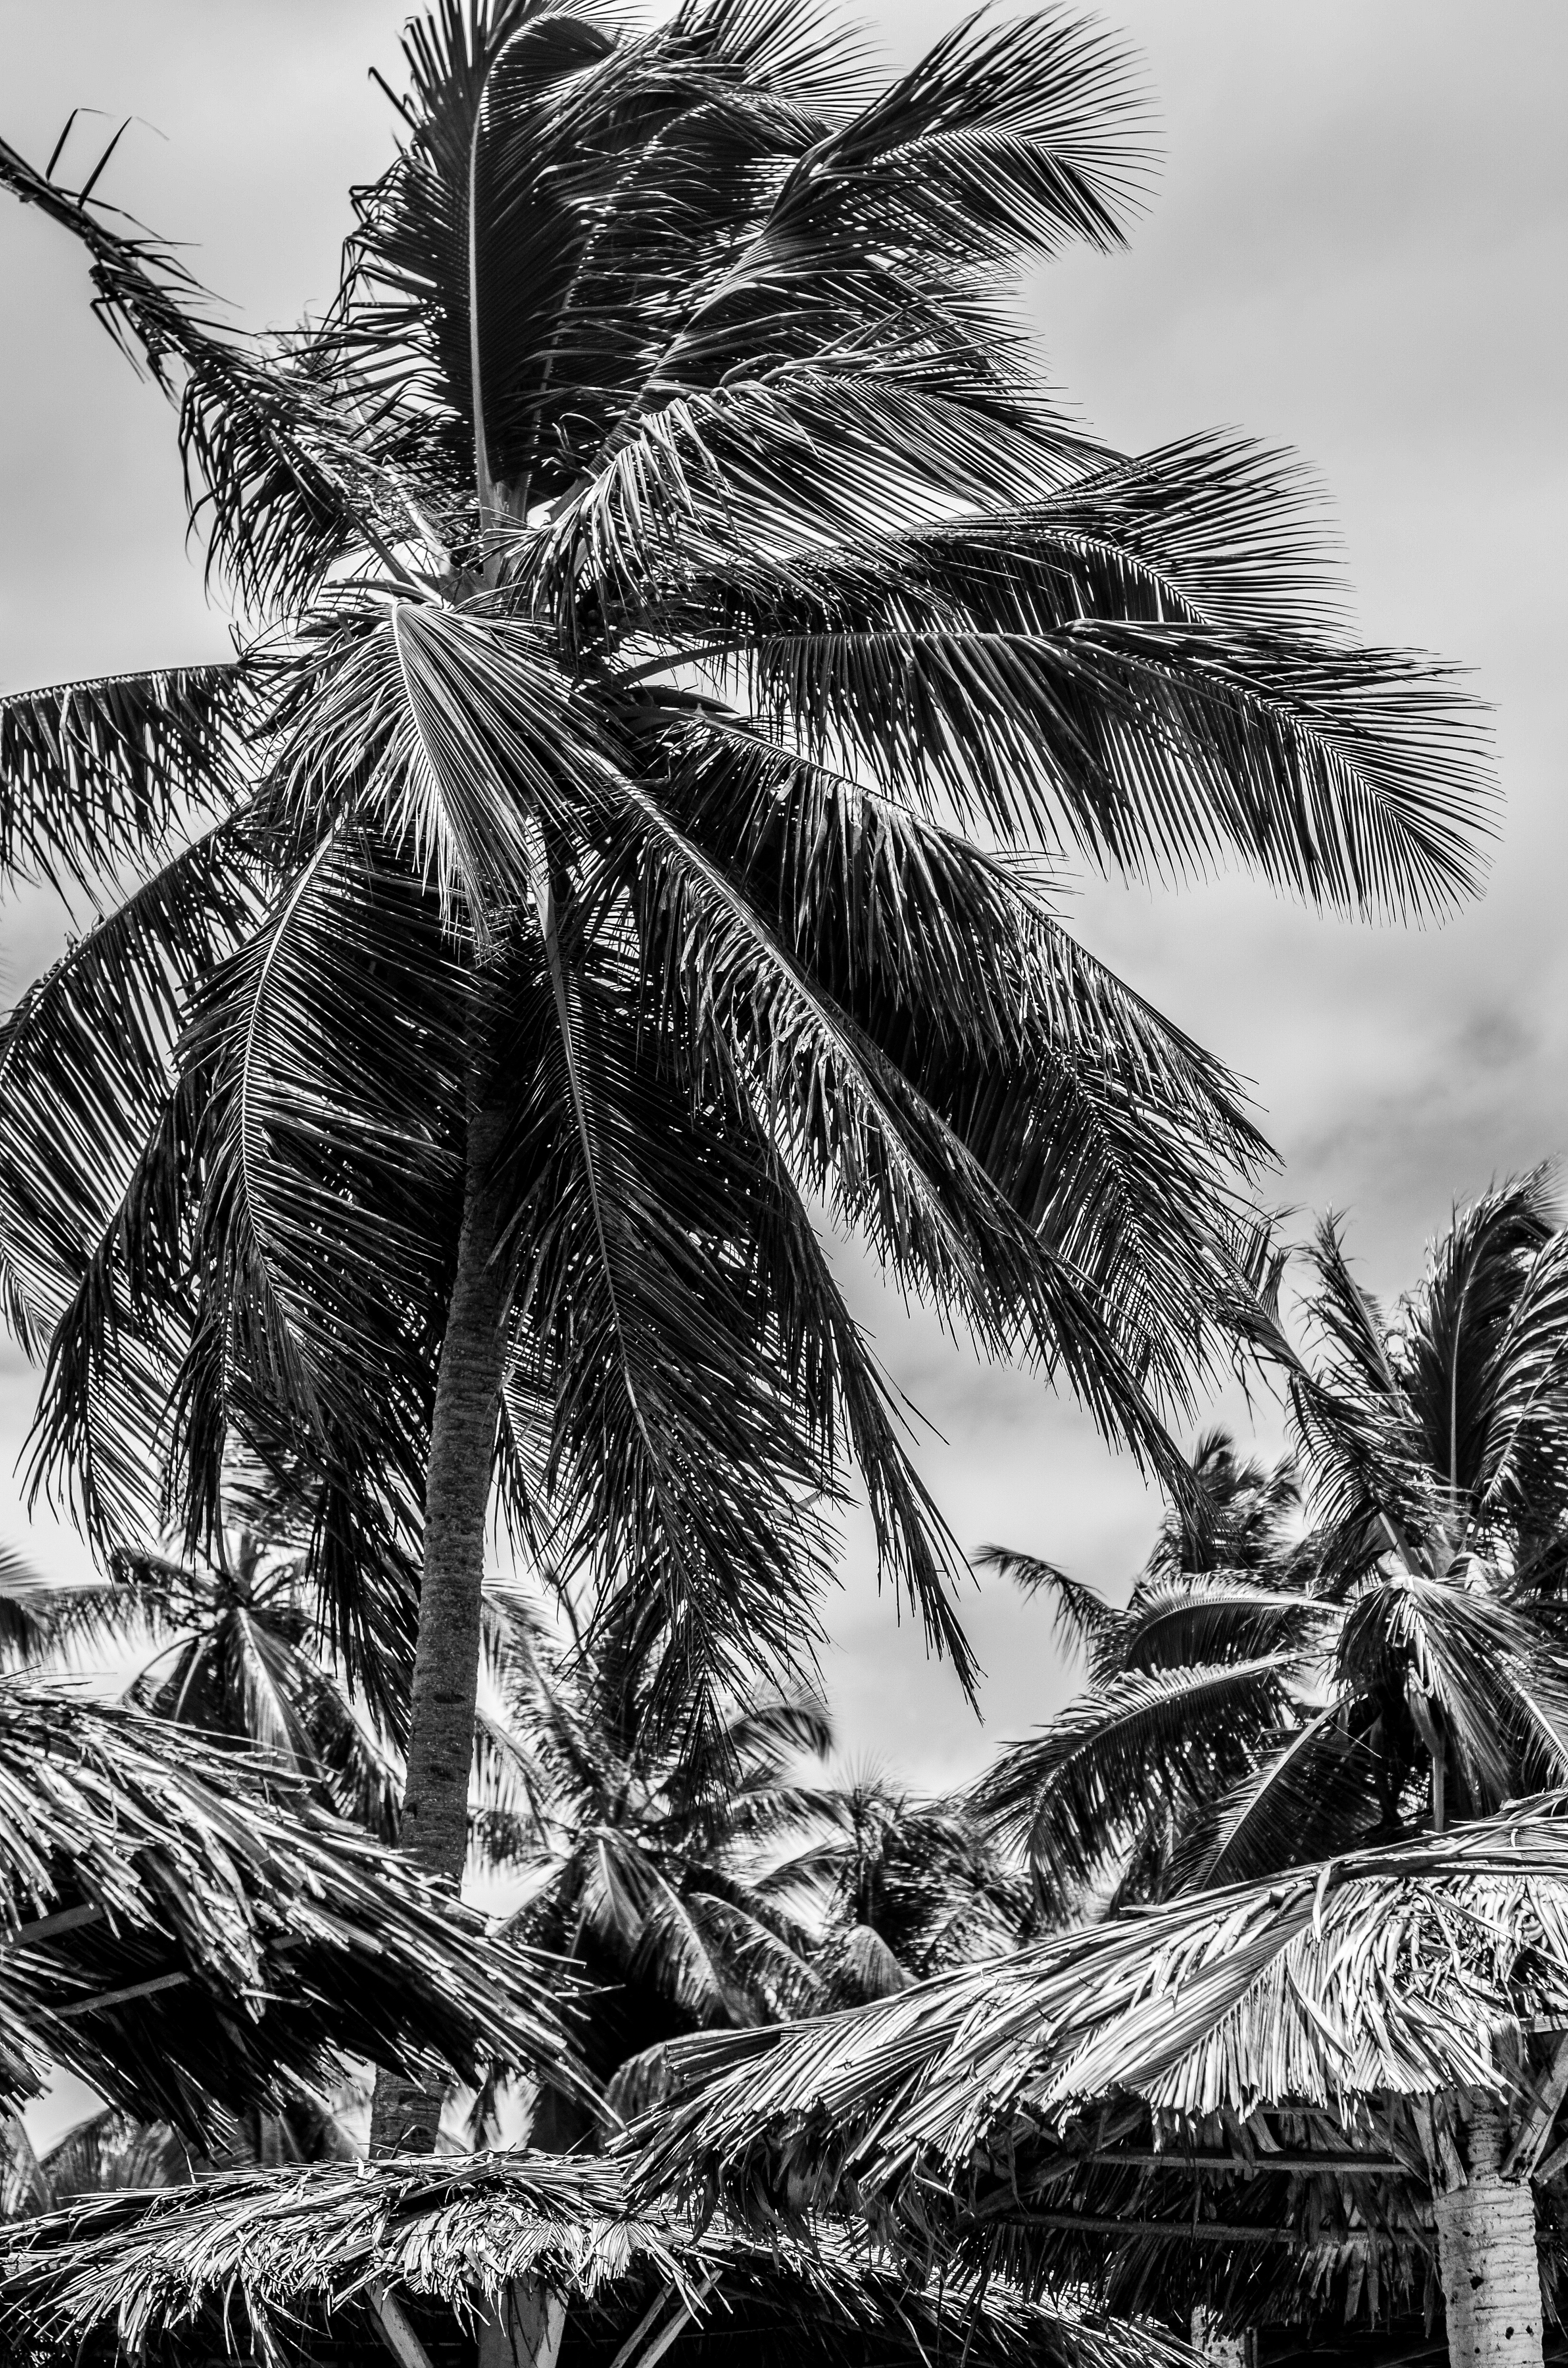
tree, branch, black and white, plant, leaf, frost, botany, monochrome, flowering plant, monochrome photography, grass family, woody plant, land plant, arecales, palm family